Muddula Mavayya

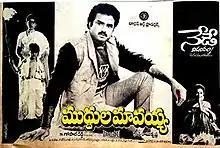
Theatrical release poster

Muddula Mavayya is a 1989 Indian Telugu-language drama film directed by Kodi Ramakrishna and produced by S. Gopal Reddy on Bhargav Art Productions banner. It stars Nandamuri Balakrishna and Vijayashanti with music composed by K. V. Mahadevan. The film was a remake of the Tamil film "En Thangachi Padichava" (1988). "Muddula Mavayya" was a major commercial success, running for 100 days in 29 centres.